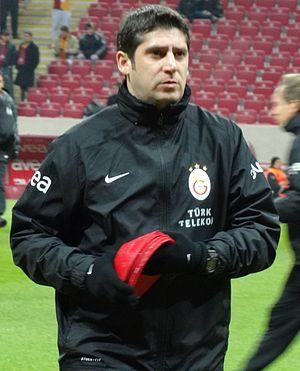
Ümit Davala, né le 30 juillet 1973 à Mannheim, est un footballeur turc évoluant au poste de milieu. International turc.